Catherine the Great

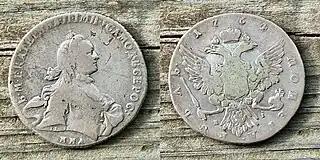
1764, Rouble Catherine II ММД - Krasny Mint

Catherine II (born Princess Sophie of Anhalt-Zerbst; 2 May 172917 November 1796), most commonly known as Catherine the Great, was the reigning empress of Russia from 1762 to 1796. She came to power after overthrowing her husband, Peter III. Under her long reign, inspired by the ideas of the Enlightenment, Russia experienced a renaissance of culture and sciences, which led to the founding of many new cities, universities, and theatres, along with large-scale immigration from the rest of Europe and the recognition of Russia as one of the great powers of Europe.